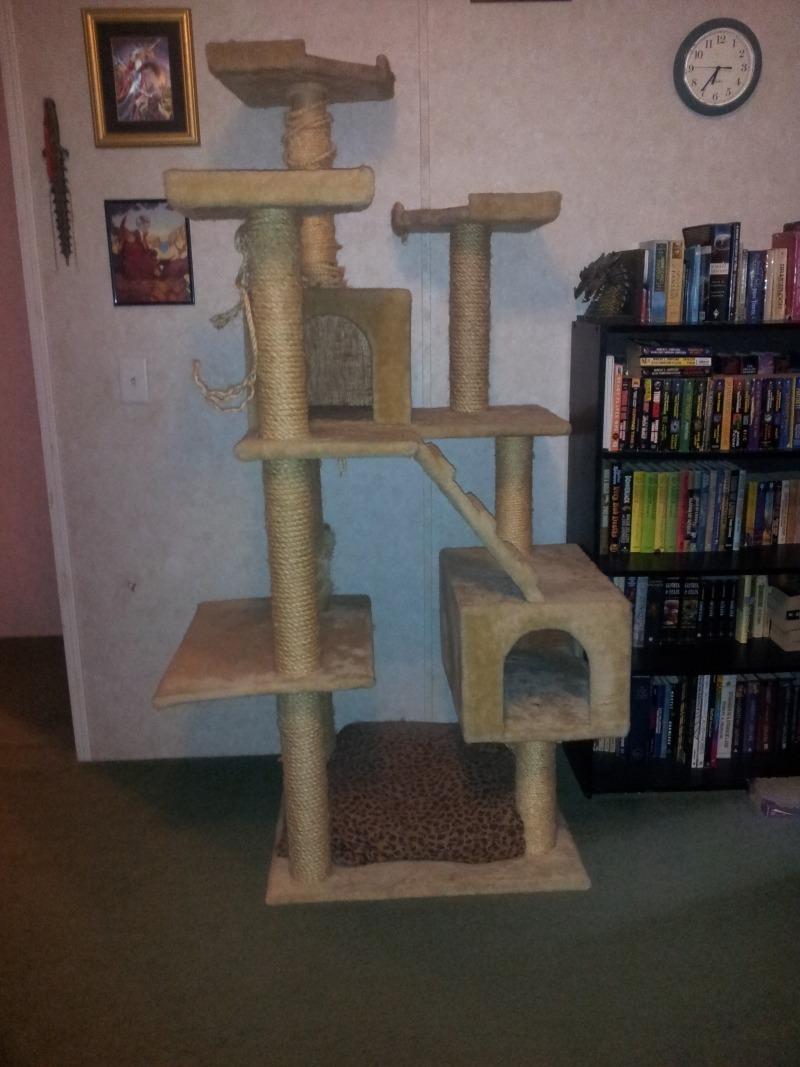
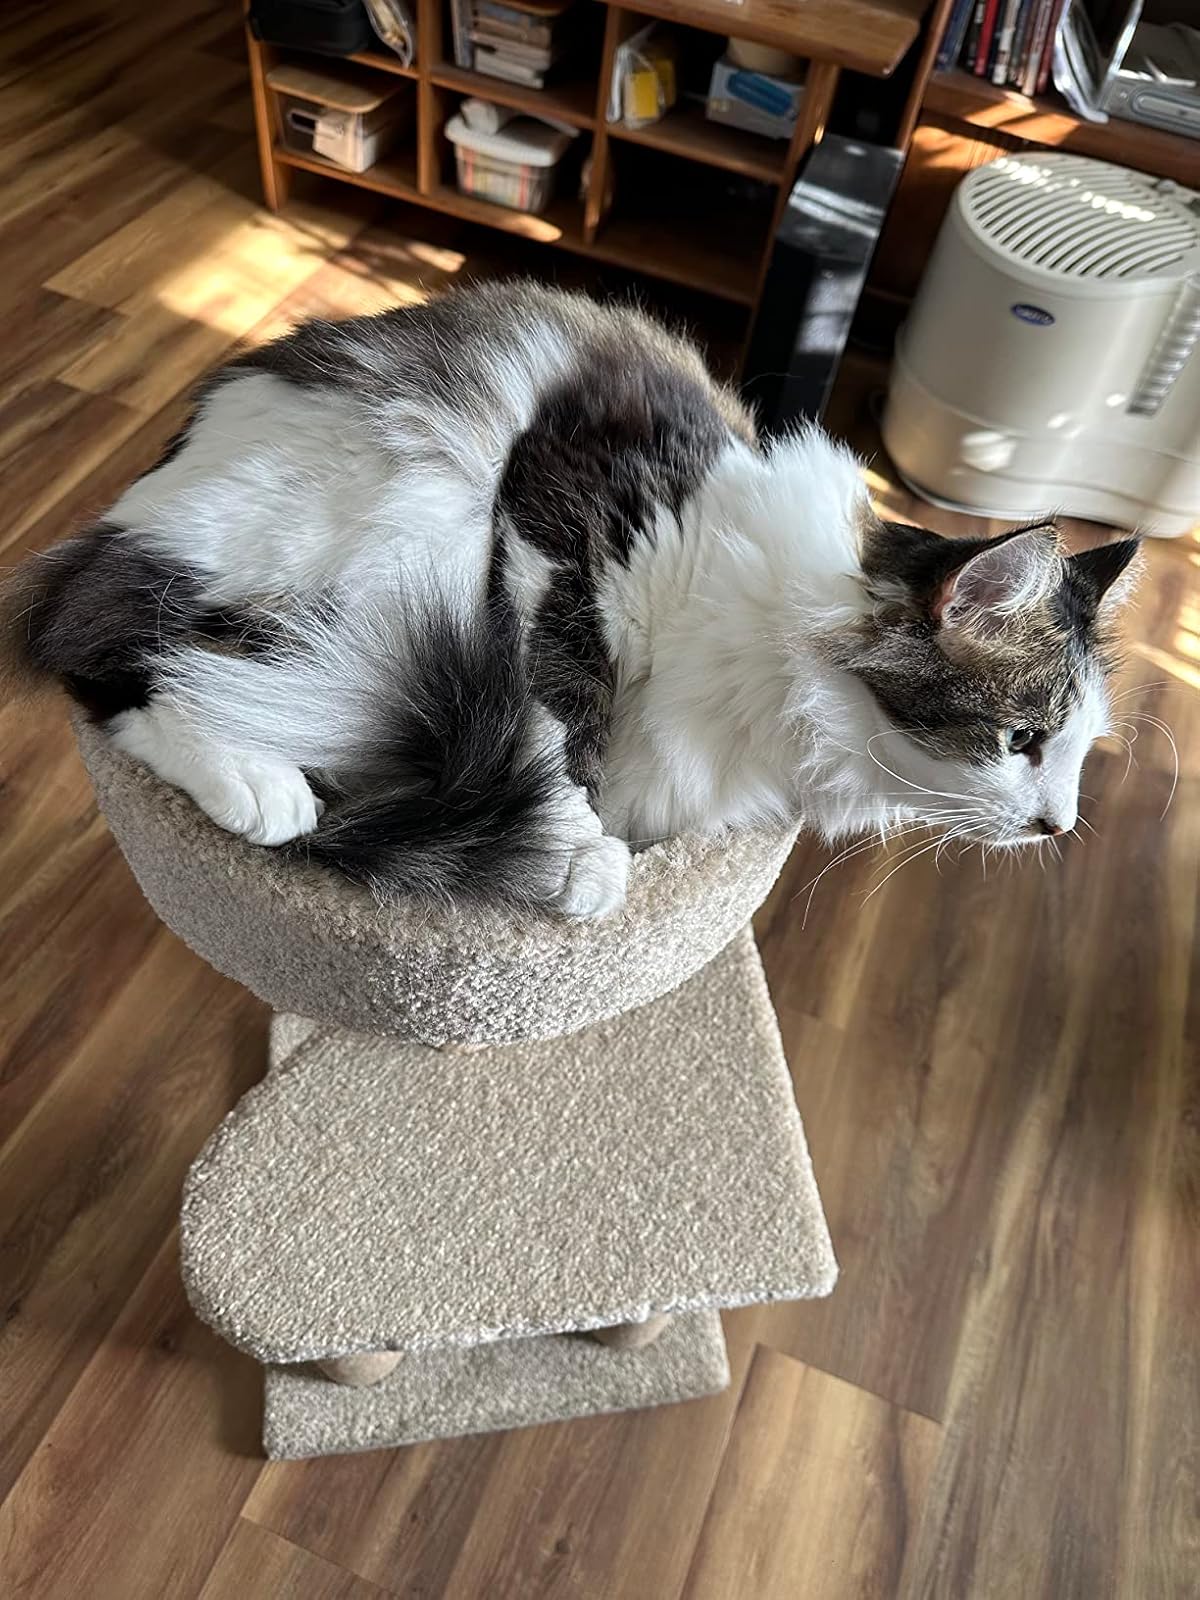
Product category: items_cat tree
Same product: no